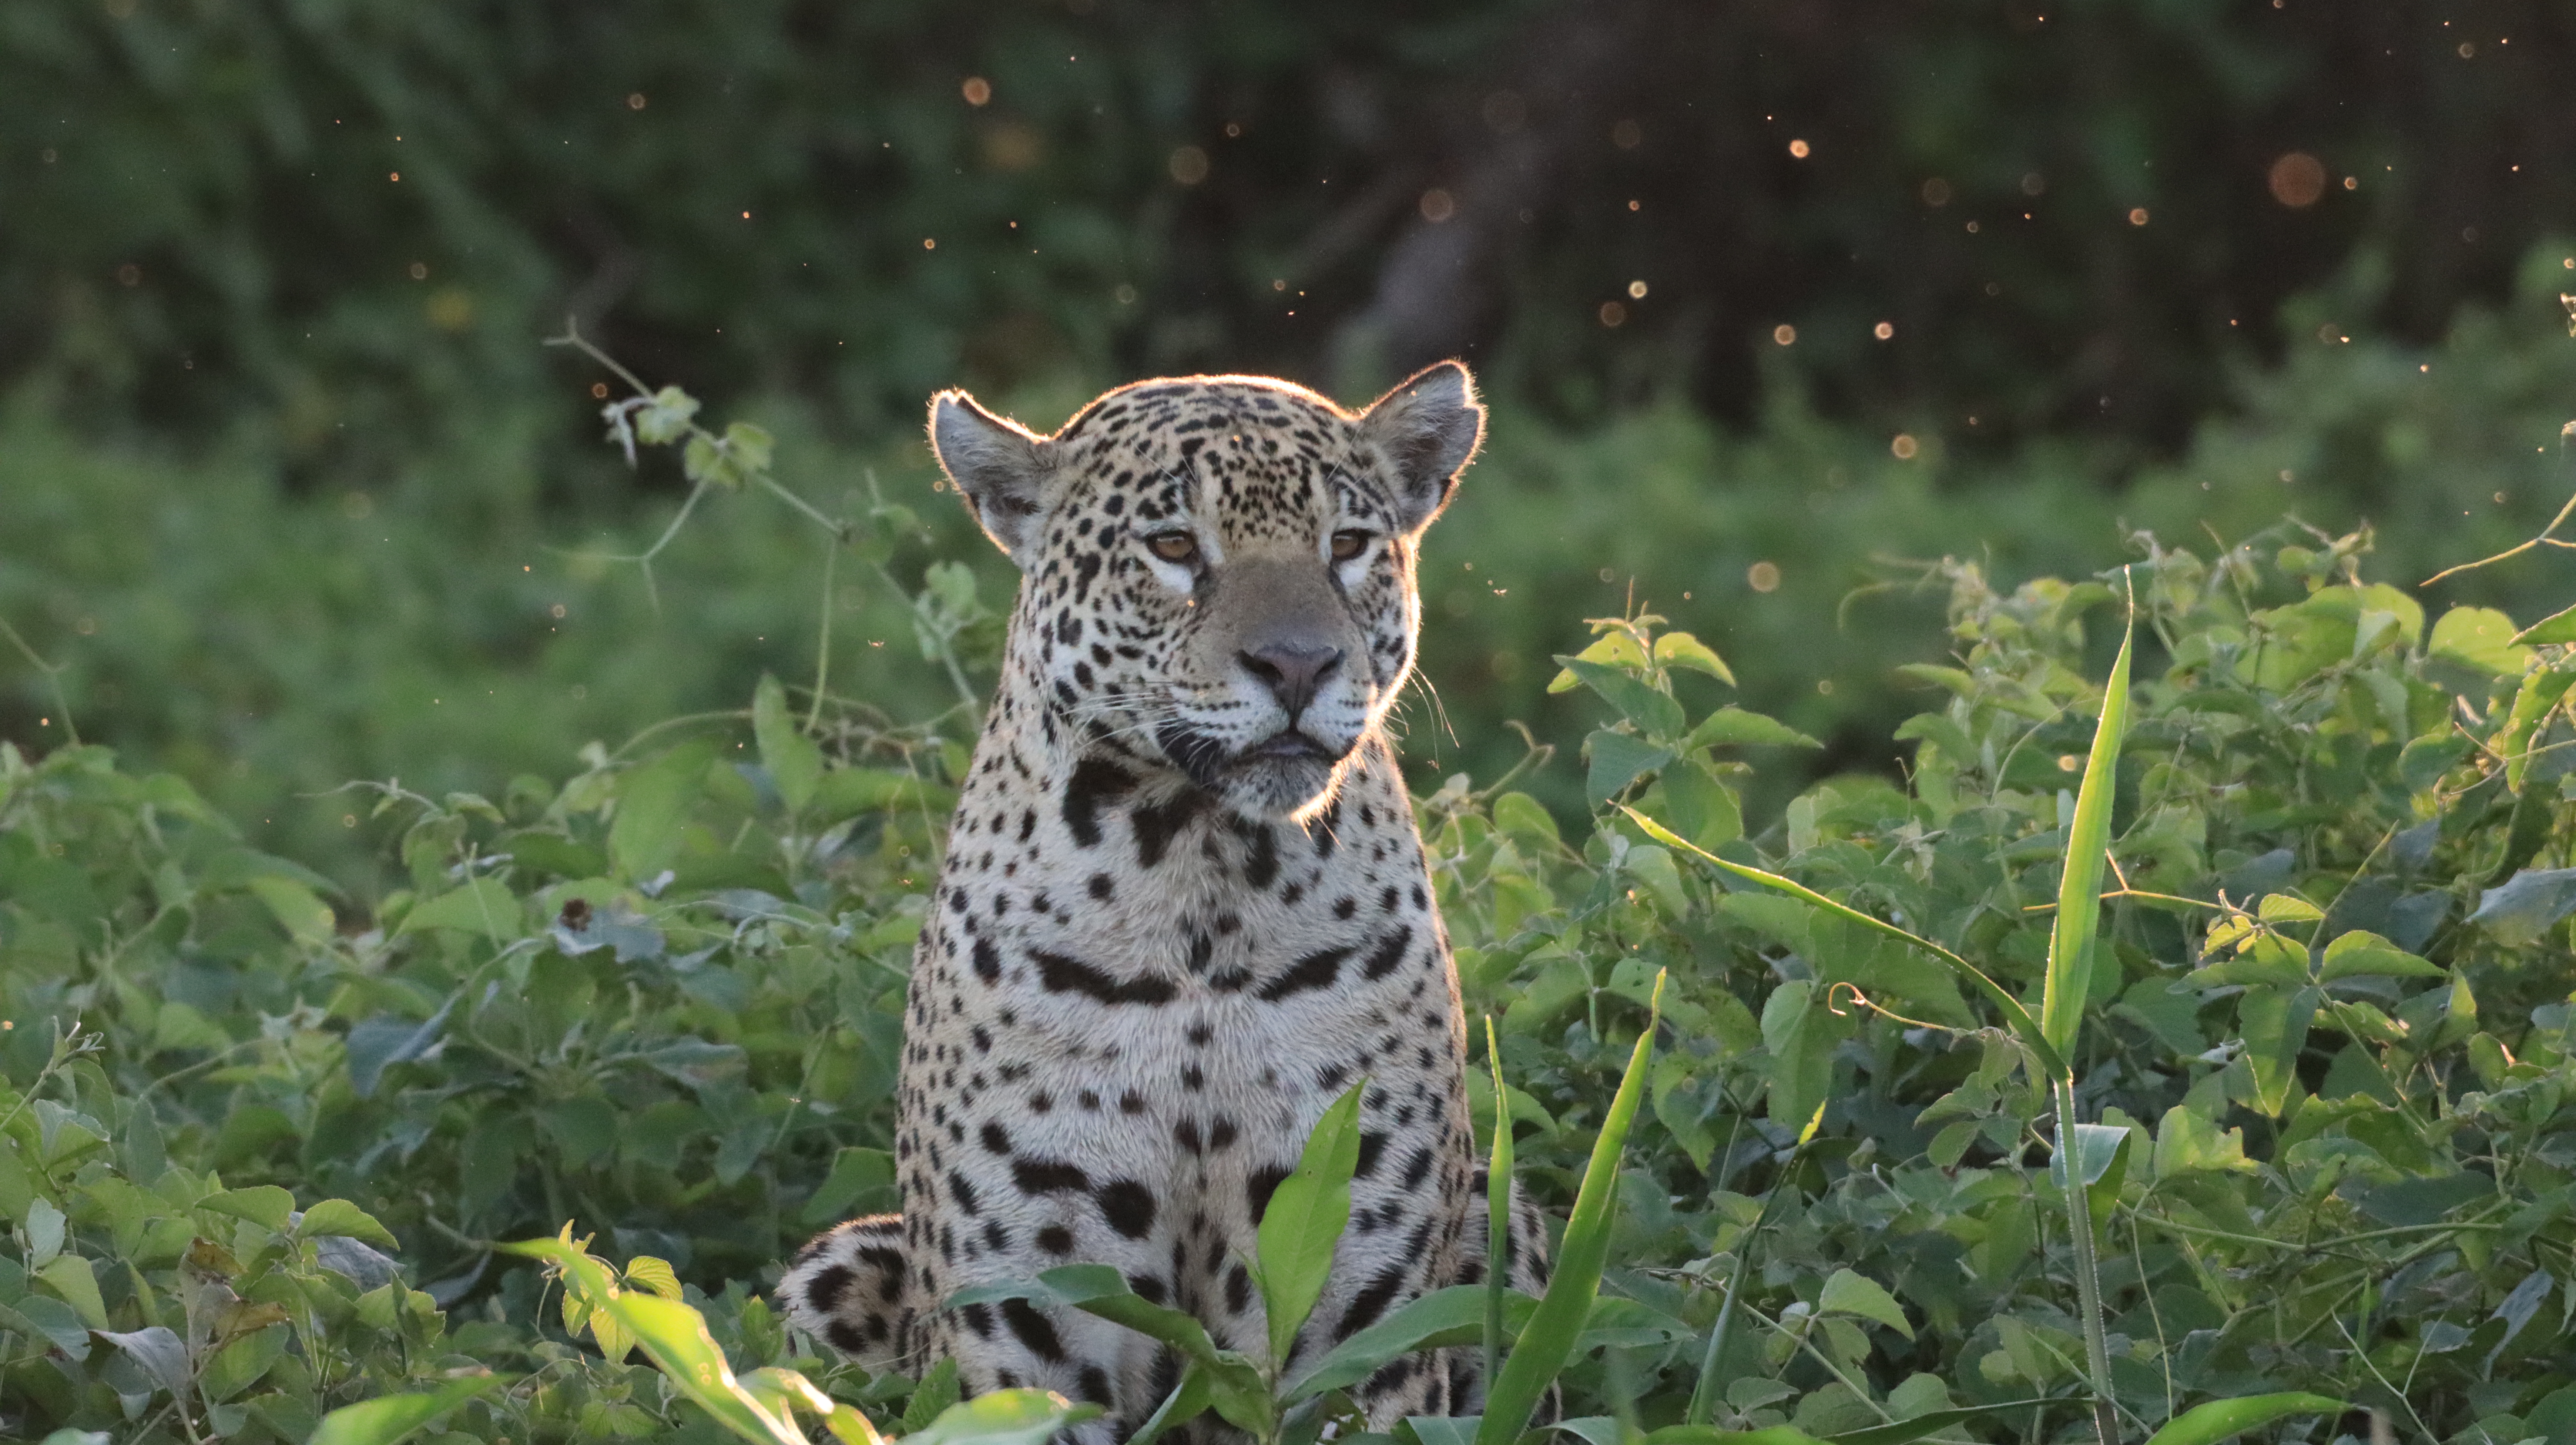
Jaguar: Marcela